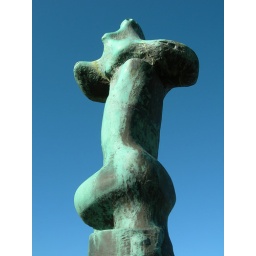
Henry Moore's Glenkiln Cross, in front of an uncharacteristically blue Scottish sky